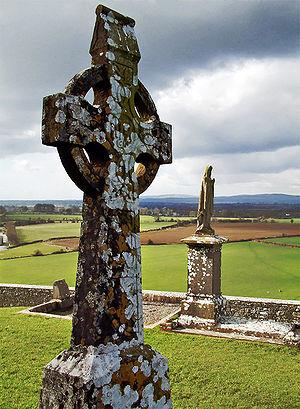
La croix chrétienne est le principal symbole du christianisme. Considérée de nos jours comme l'image du gibet de la crucifixion du Christ, sa symbolique est plus ancienne.